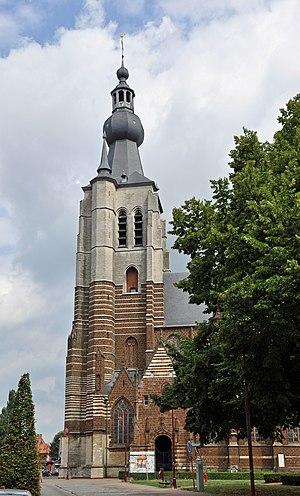
Aarschot (Belgique): le clocher de l'église Notre-Dame This is a photo of onroerend erfgoed number 41424
Cette page regroupe l'ensemble des monuments classés de la ville d'Aarschot.
Liste des églises en Belgique avec une hauteur de 75 mètres et plus. Cette liste est peut-être incomplète et incorrecte et doit être complétée ou corrigée si nécessaire.
L'église Notre-Dame d'Aerschot est un édifice religieux catholique sis à Aarschot, dans le Brabant flamand, en Belgique. Construite en grès brun aux XIVᵉ et XVᵉ siècle, l'église est un exemple du gotique du Démer, une variante régionale du haut gothique du Brabant.
Aarschot ou Aerschot [ˈarsxɔt] est une ville néerlandophone de Belgique située en Région flamande dans la province du Brabant flamand.